American death triangle

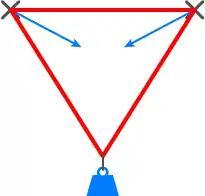
American death triangle showing the associated lines of force (in blue) acting on the anchors

The load on the sling is the same in each example. For the V arrangement, the anchor force is equal to the tension in the sling, but for the triangle the anchor force is greater than the sling tension.